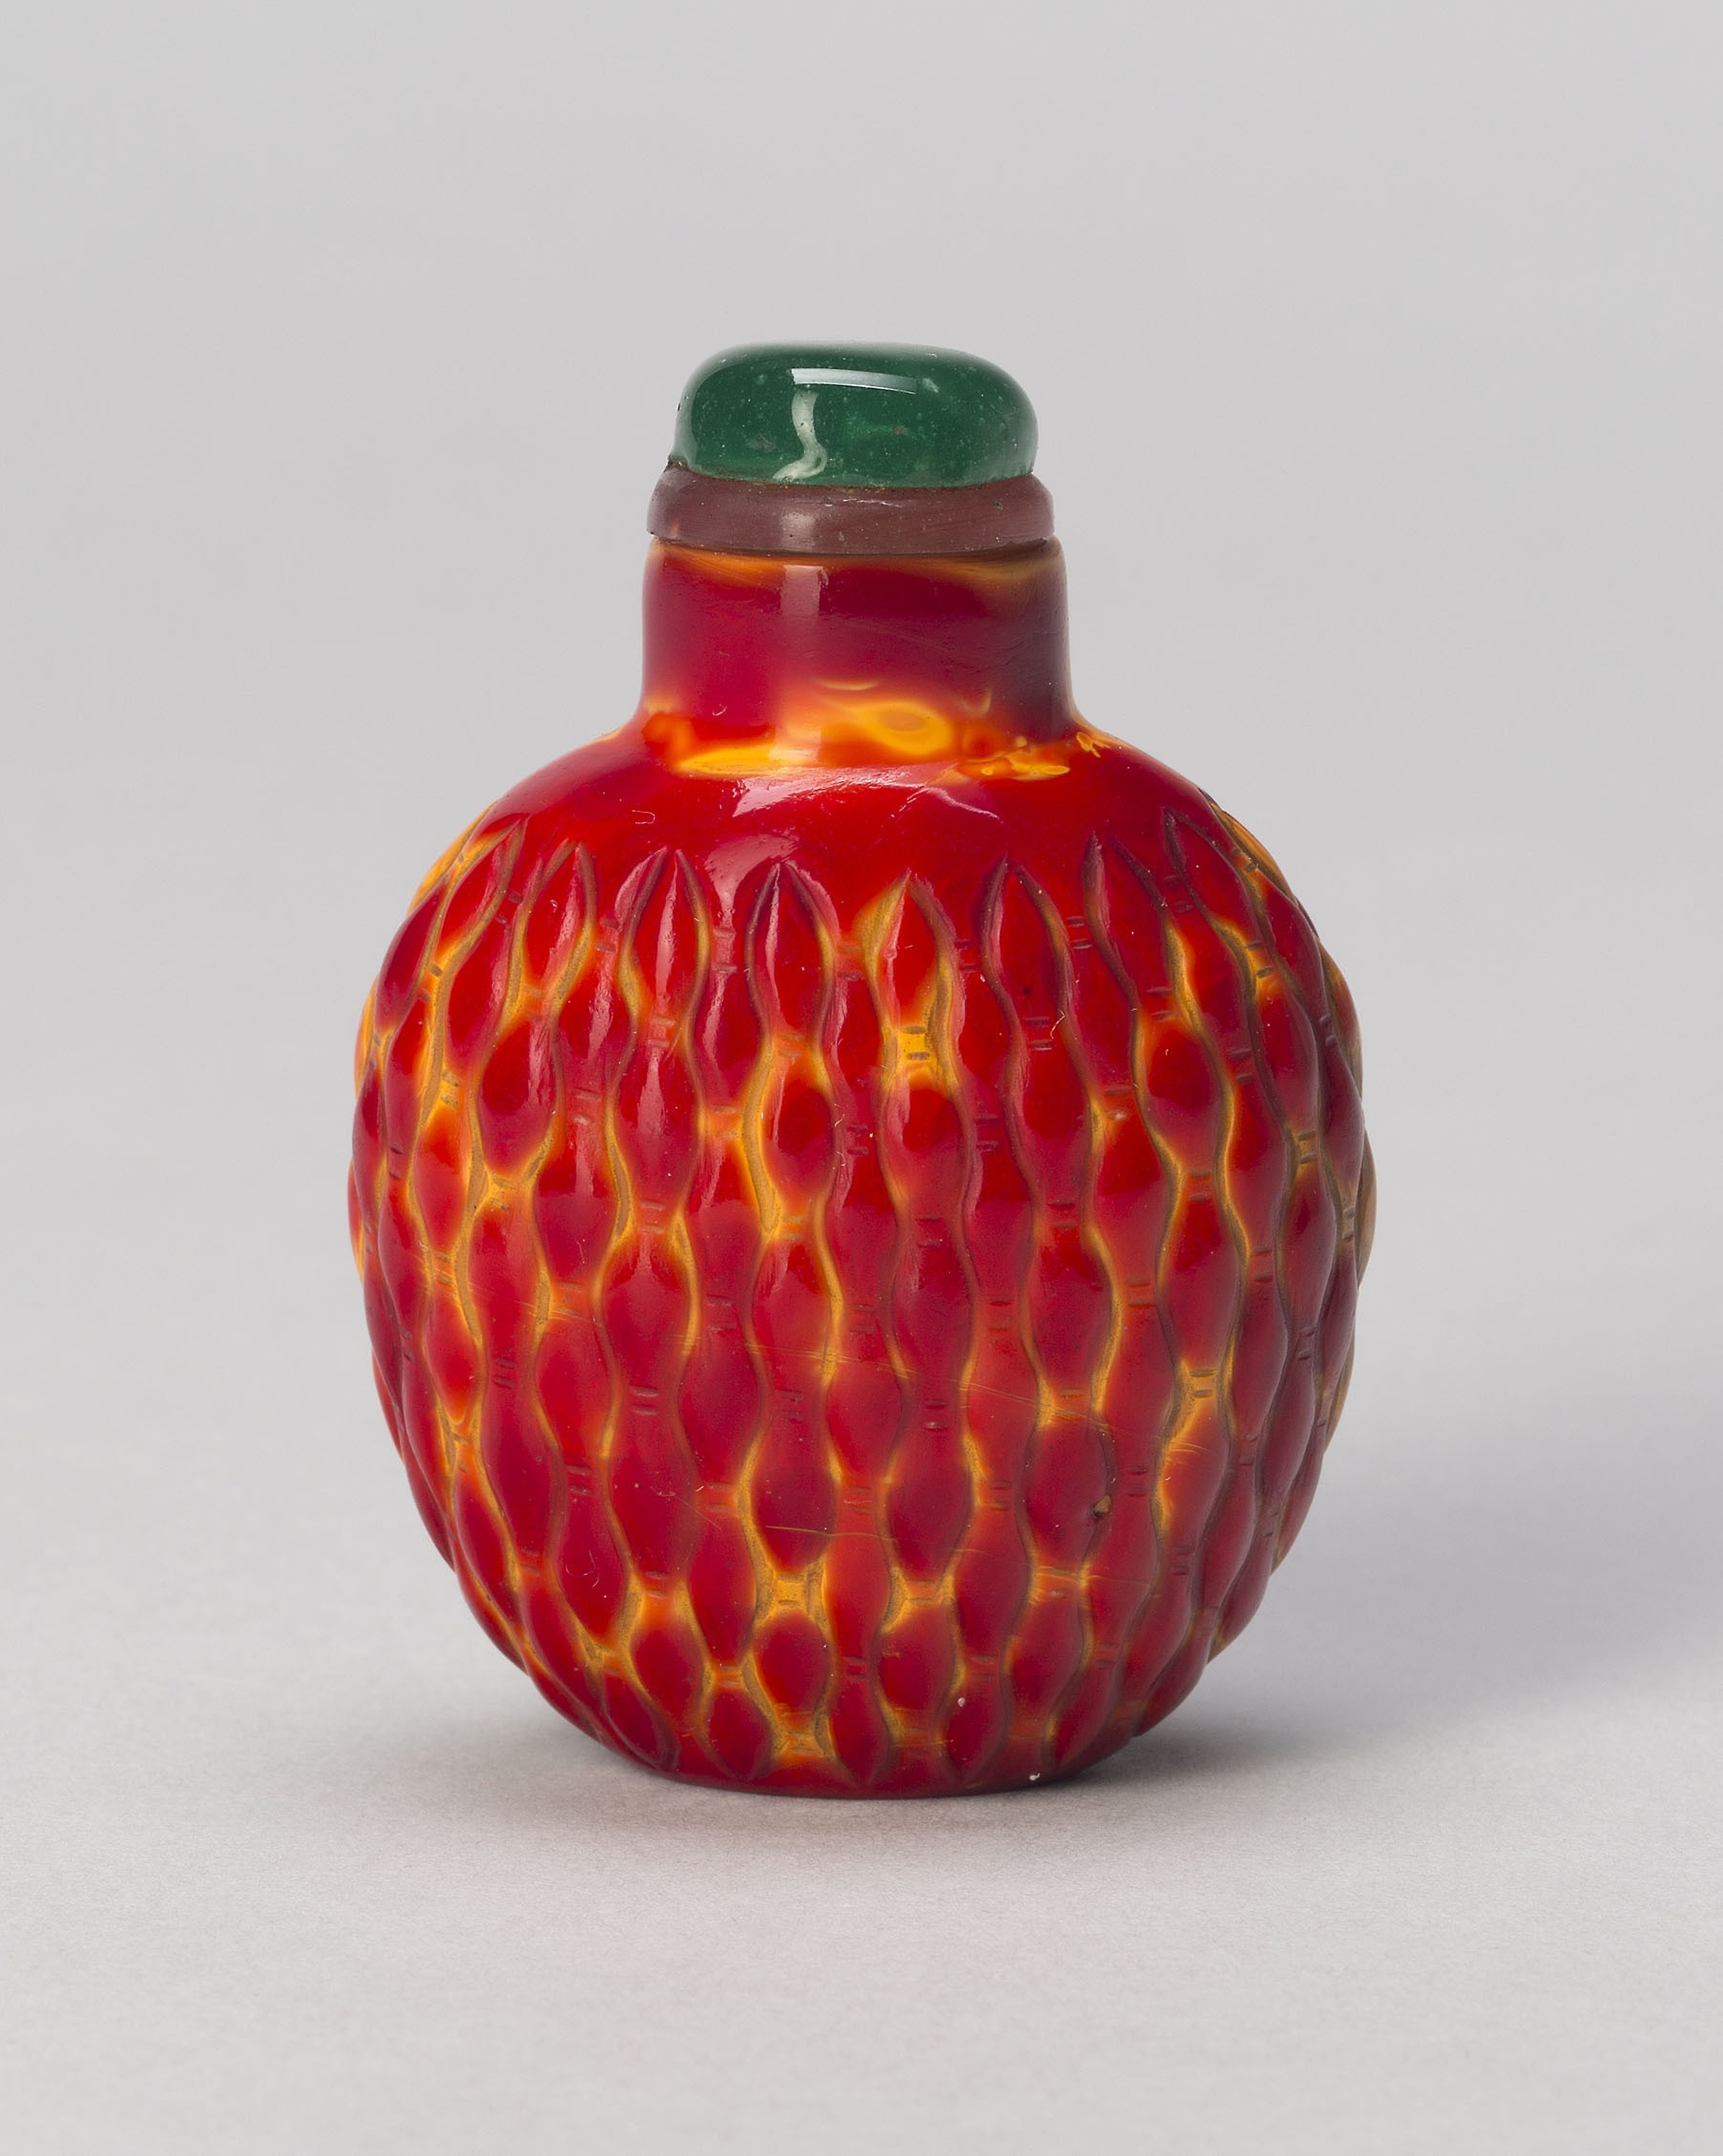
vase, orange, bottle, glass bottle, glass, artifact, ceramic